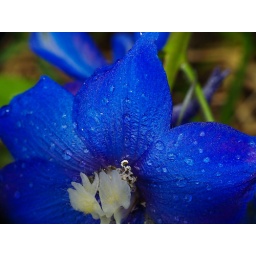
A blue flower called Dolphin in Lithuanian